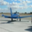
Label: airplane